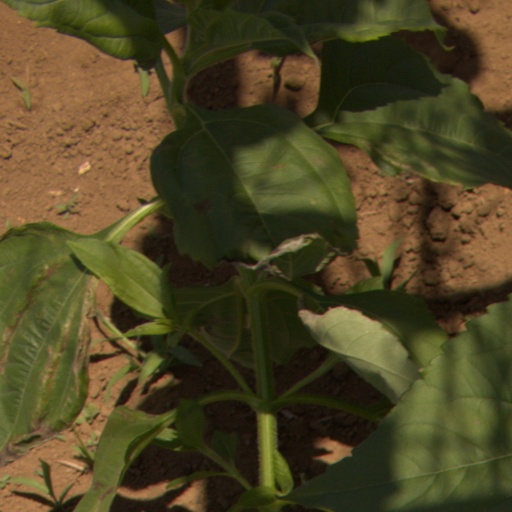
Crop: Jerusalem artichoke